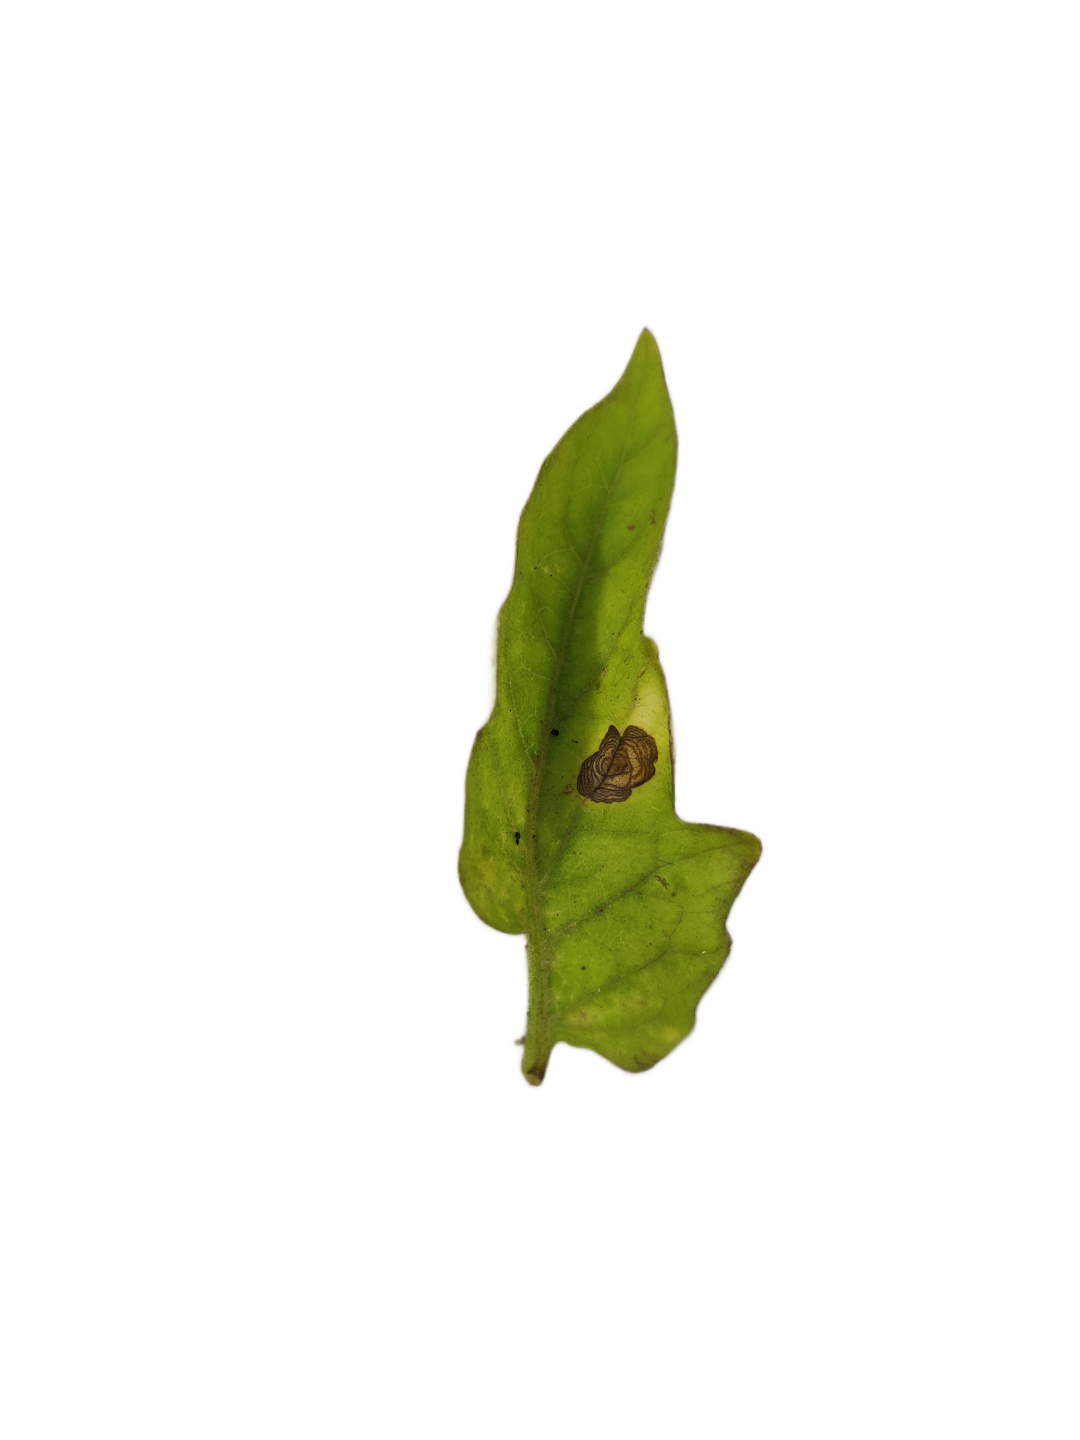
Crop: Tomato
Label: Spot